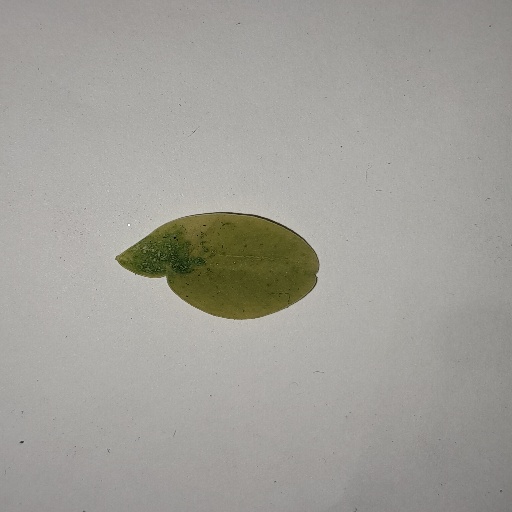
Species: Sojina
Leaf condition: Yellow Leaf